William Erle

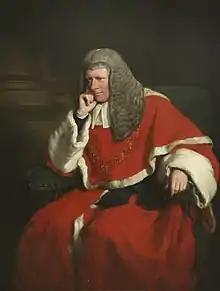
"Sir William Erle", 1851 by Sir Francis Grant

Sir William Erle PC FRS (1 October 179328 January 1880) was an English lawyer, judge and Whig politician.